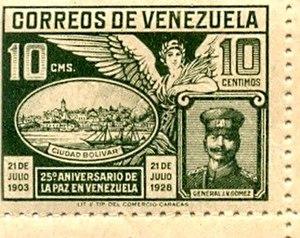
Cette liste recense les personnalités figurant sur les timbres-poste de Venezuela, entre les personnages qui dominent le Venezuela Philatélie est que la plupart de ses personnages sont de l'histoire républicaine qui met en valeur les héros de l'indépendance et où Simon Bolivar a un rôle de premier plan, de cette façon est pampers commune observer comme Francisco de Miranda, Antonio José de Sucre et Rafael Urdaneta. Les autres caractères qui sont communs sont des personnages de renommée mondiale telles que le cas de Jean-Paul II, ou de multiples appels de la Vierge Marie.